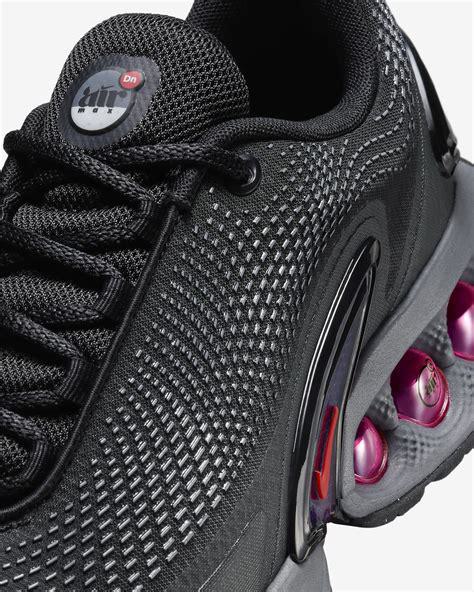
Brand: Nike
Model: Air Max DN